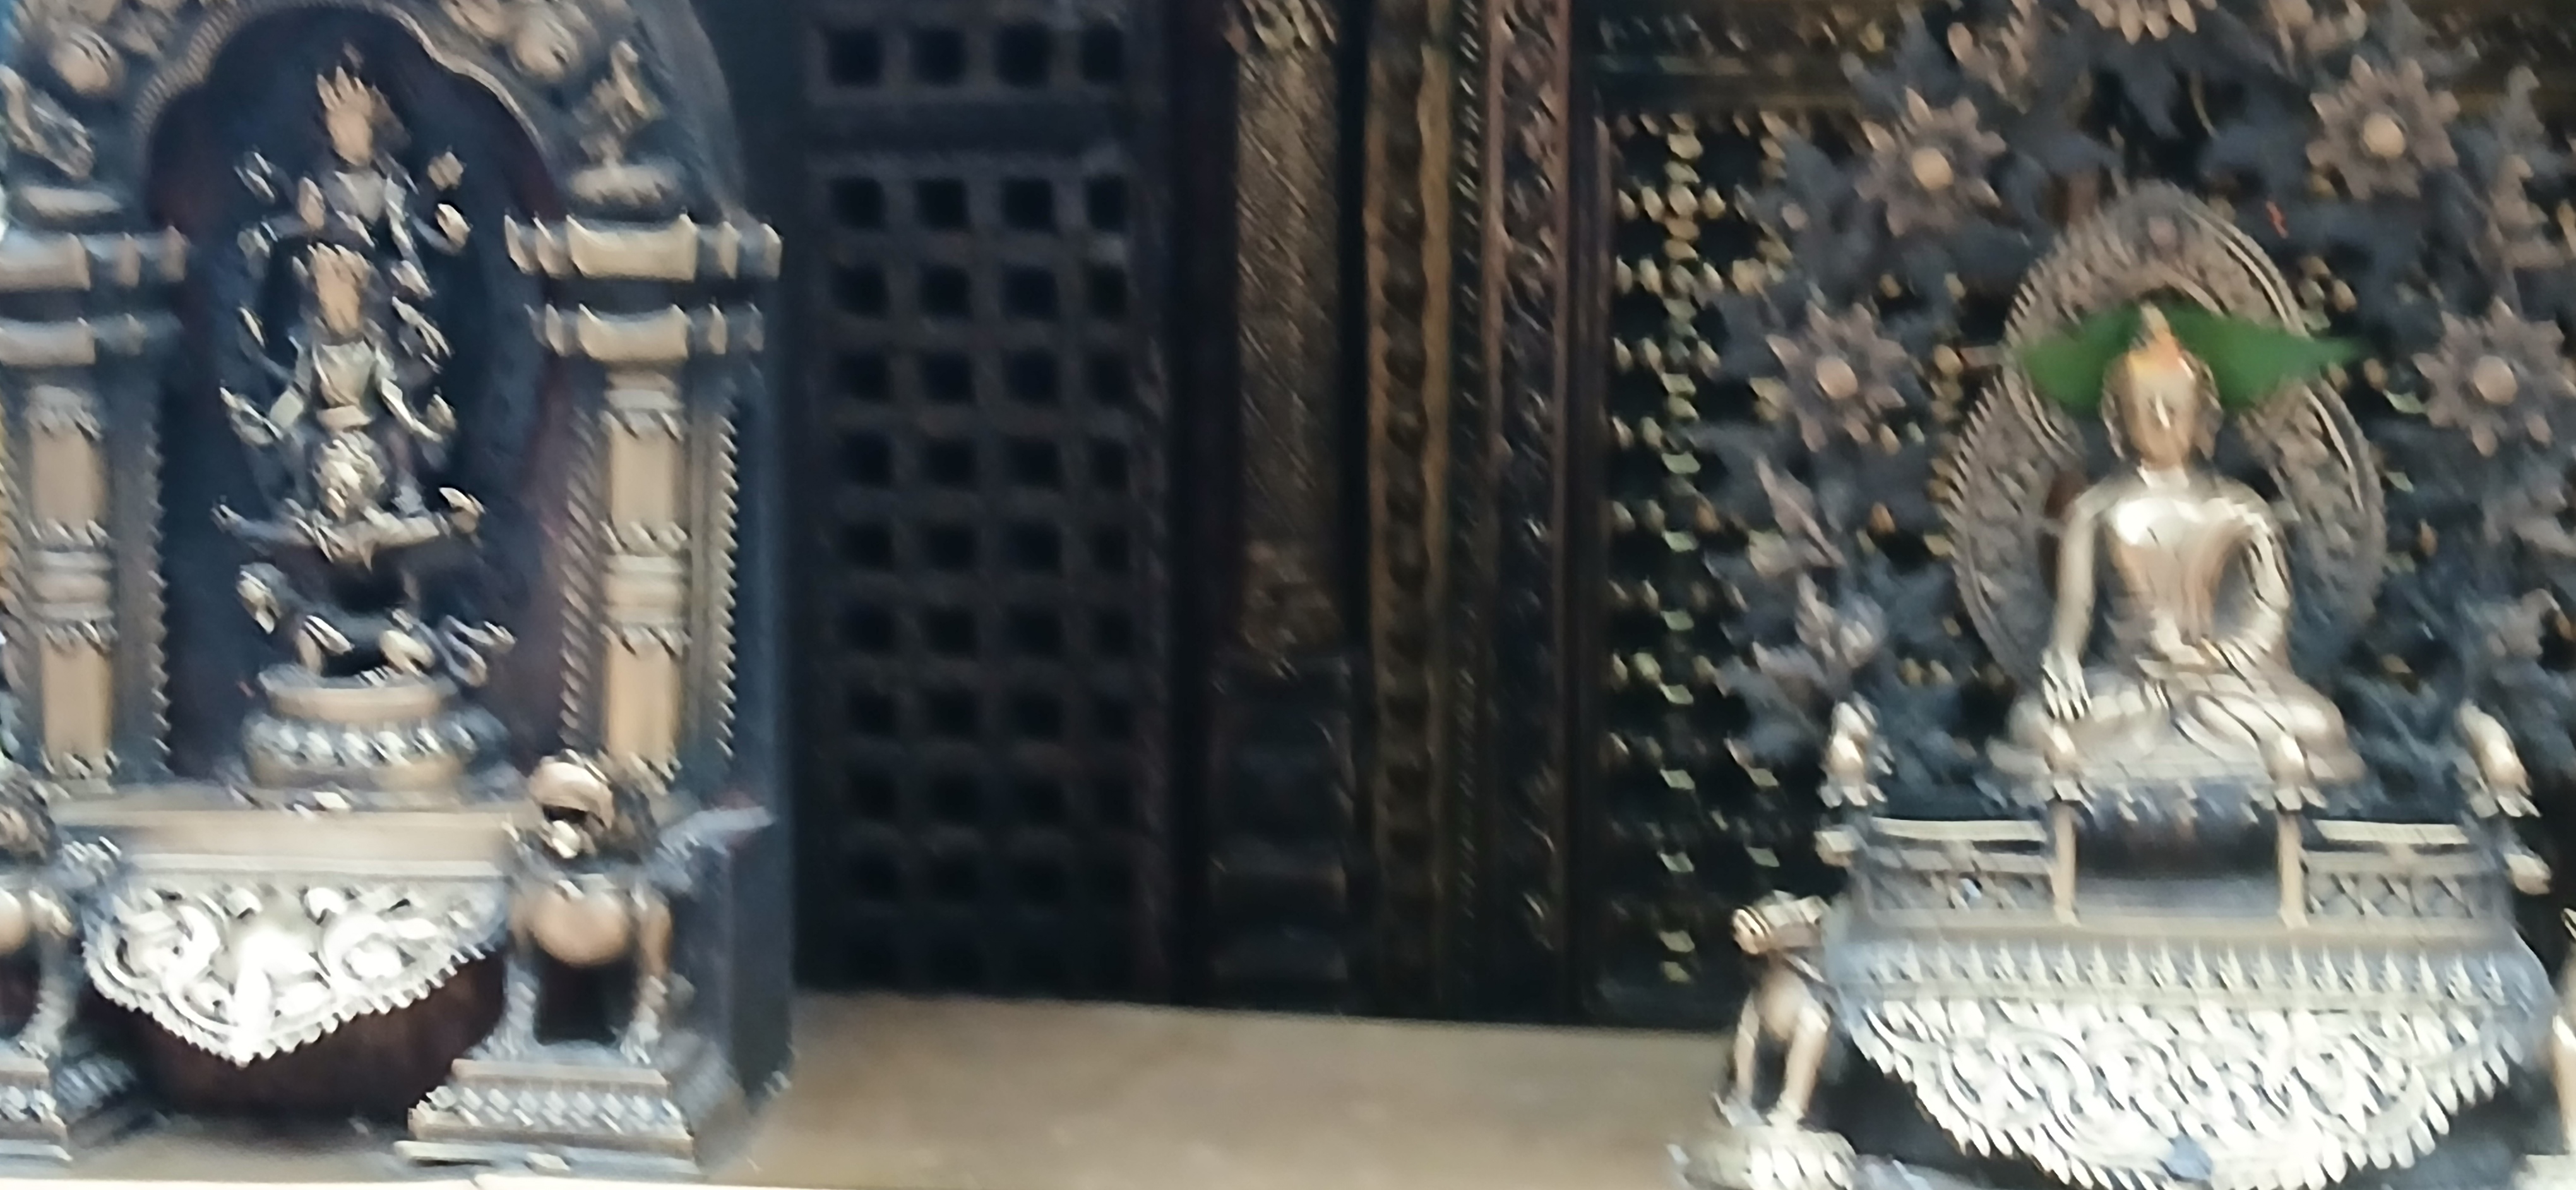
Heritage site: Hiranya_Varna_Mahavihar_Golden_Temple